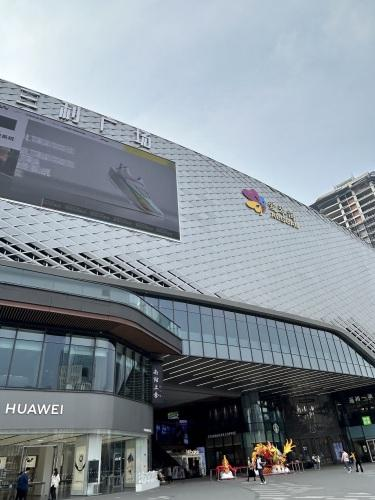
地标名称：成都三利爱琴海购物中心
所在城市：成都市·双流区